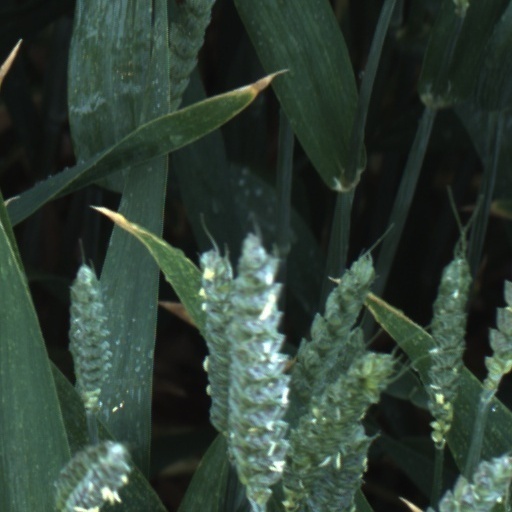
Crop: wheat